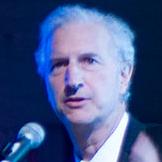
Age: 59